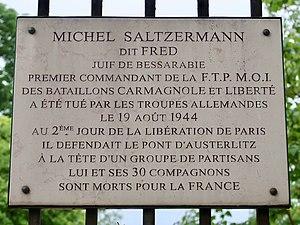
Plaque en hommage à Michel Saltzermann, mort pour la Libération de Paris, quai Saint-Bernard, devant le jardin des Plantes (Paris, 5e).
Le quai Saint-Bernard est une voie située le long de la Seine, à Paris, dans le 5ᵉ arrondissement.